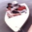
Label: ship